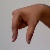
The image shows a hand gesture representing the letter 'Q' in Indian Sign Language.